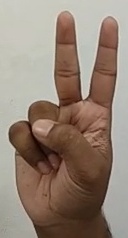
ASL sign: V